Ný félagsrit

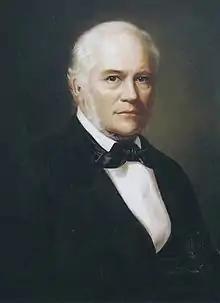
Jón Sigurðsson

Ný félagsrit was a periodical, the main objective of which was to present Jón Sigurðsson's views on Icelandic independence to the Icelandic people. It was published annually in the periods 1841–1864 and 1869–1873, as well as being published in 1867. In total, there were 30 volumes, mostly written by Sigurðsson himself.